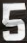
Number: 5